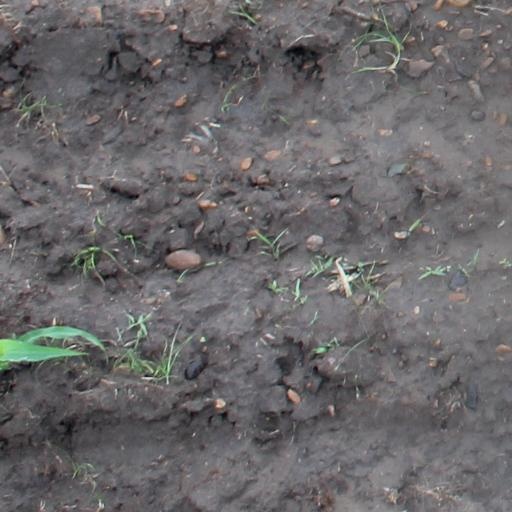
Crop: maize; corn